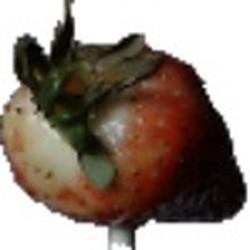
Label: Strawberry